David Adams (dancer)

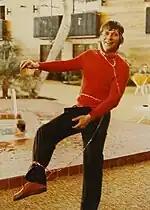
Lecture Demonstrations with the Alberta Ballet

In 1977, David relocated to Edmonton, Alberta, where he turned his talents to choreography and teaching and the occasional performance. He joined the Alberta Ballet Company under Brydon Paige, alternating between the roles of choreographer, ballet master, technical director and principal dancer. In 1980, David played a key role in the creation of both the dance and theatre programmes at Grant MacEwan College. His 1994 version of "Don Quixote" is unique in its presentation of Quixote's perspective, paralleling a psycho-drama to the dance story.